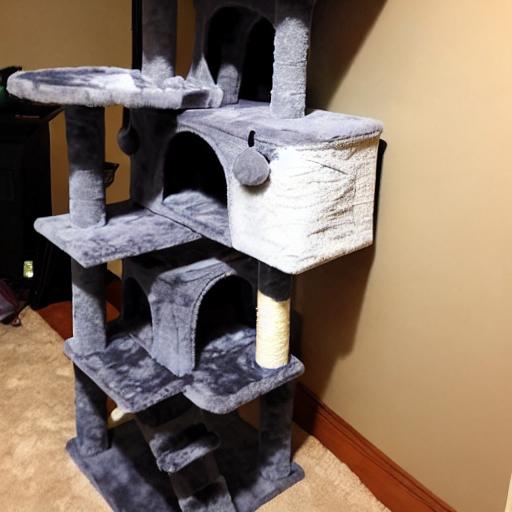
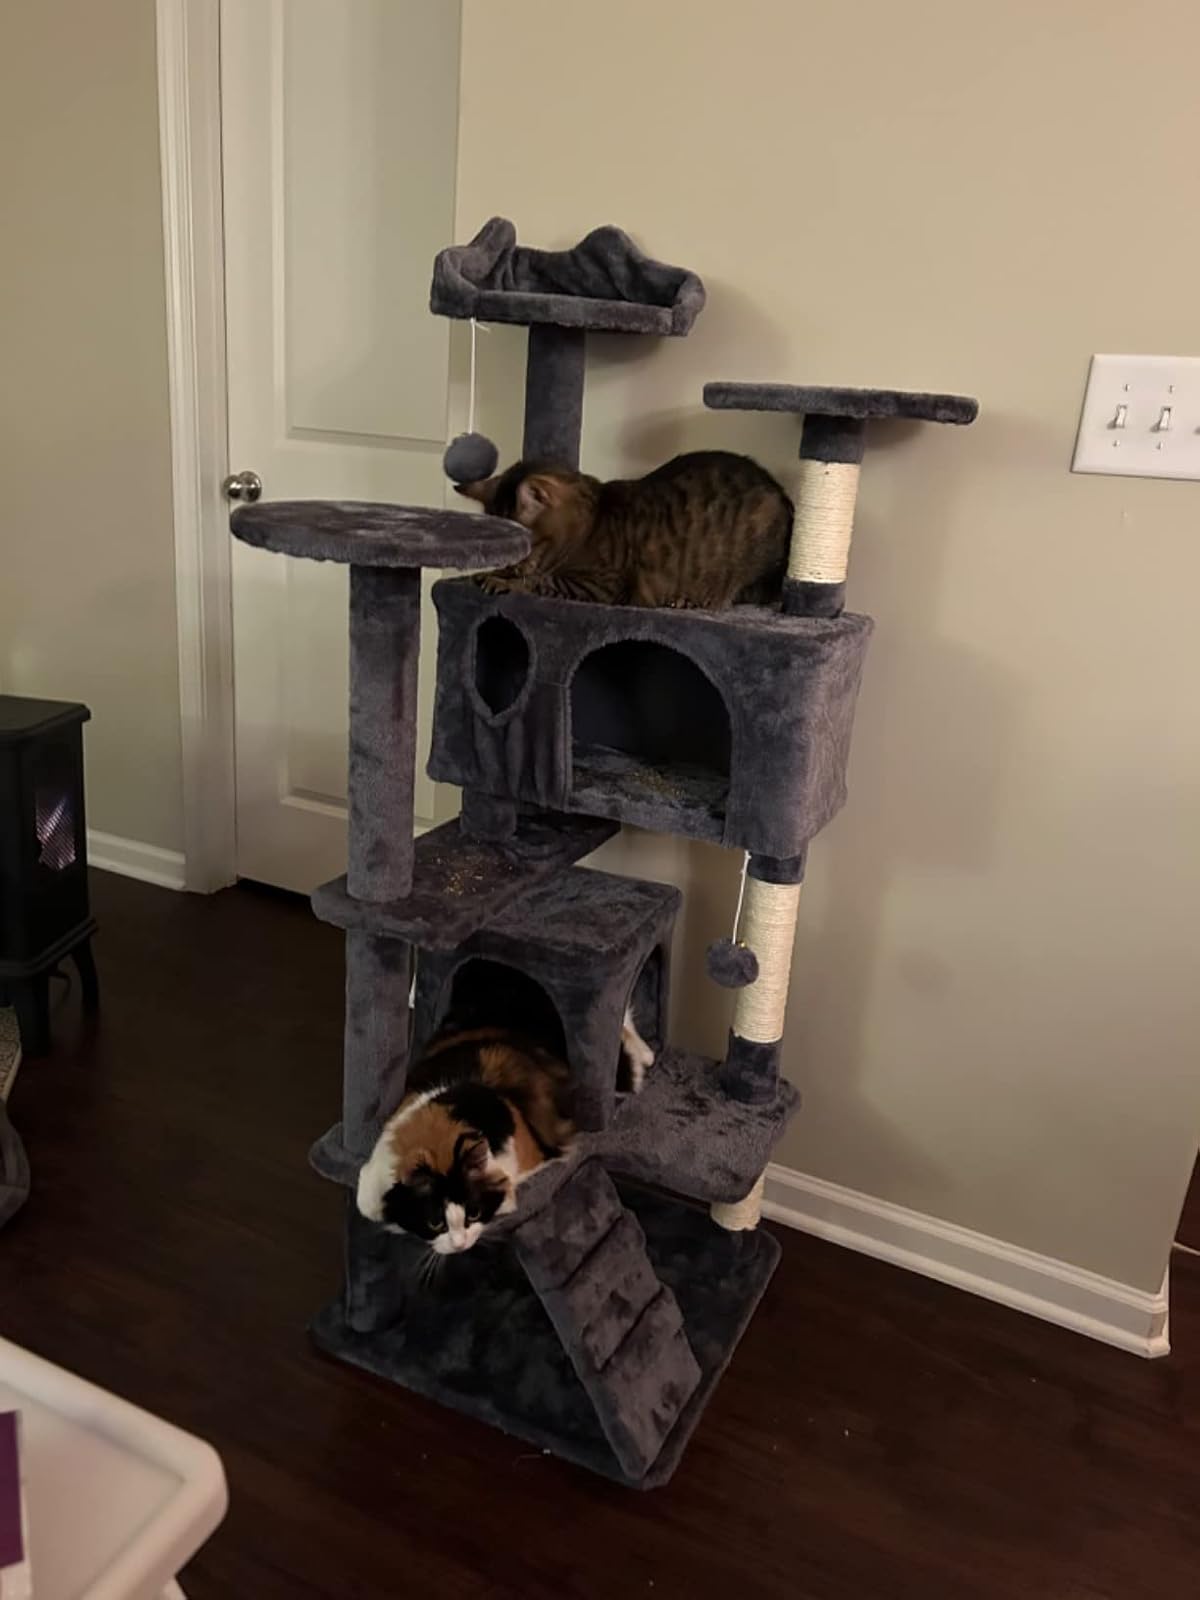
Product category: items_cat tree
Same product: no